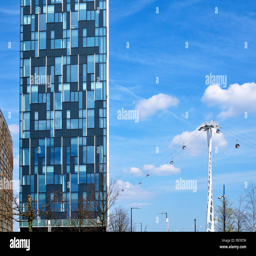
buildings and the cable car